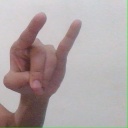
अक्षर: च